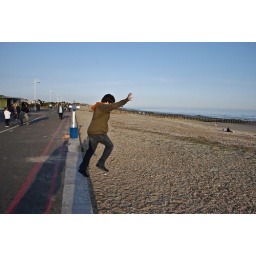
Me, jumping from the road onto the beach. Somewhere near Arundel, but I don't remember the town.